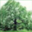
Label: oak_tree